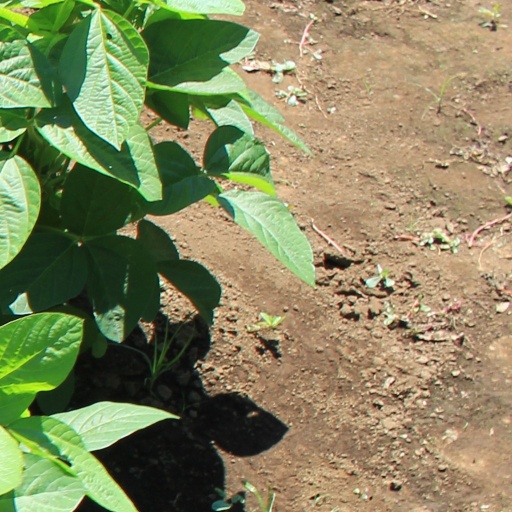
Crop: soybean